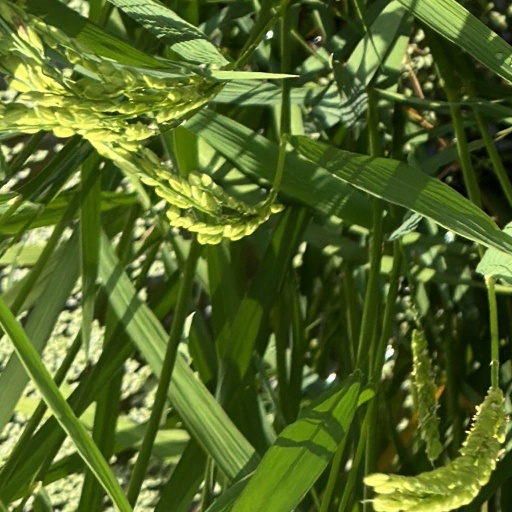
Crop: rice